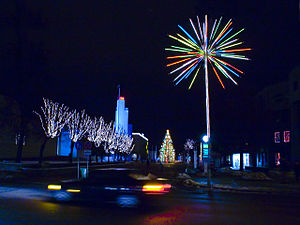
Alytus / Galleri
Alytus er en by i det sydlige Litauen på bredden af Nemunas med et indbyggertal på 63.651. Byen er hovedsæde for Alytus bykommune og Alytus apskritis og centrum i den historiske landsdel Dzūkija. Hovedvejene, der forbinder Vilnius, Kaunas, Lazdijai, og Grodno i Hviderusland går igennem Alytus. Afstanden til Kaunas er 70 km og afstanden til Vilnius er 105 km.